O Lucky Man! (2009 film)

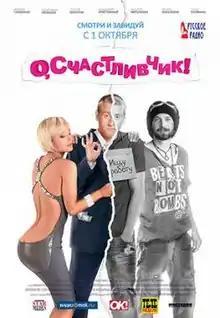

O Lucky Man! is a 2009 Russian comedy film directed by Edouard Parri.